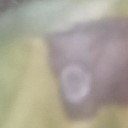
Label: Leaf_rust